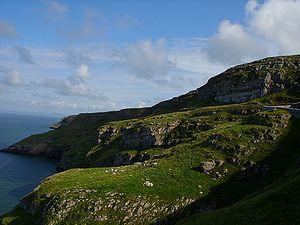
Les falaises de Great Orme forment un promontoire crayeux de la côte septentrionale du pays de Galles, non loin de la ville de Llandudno. Dans un poème de Gwalchmai ap Meilyr, elles sont appelées Cyngreawdr Fynydd. Le nom anglais est une corruption du vieux norrois signifiant « serpent de mer », par allusion à l'aspect de la côte. Par opposition, Little Orme est un autre cap crayeux plus modeste de la côte orientale de la baie de Llandudno dans la paroisse de Llanrhos.